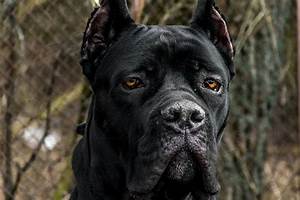
Label: cane